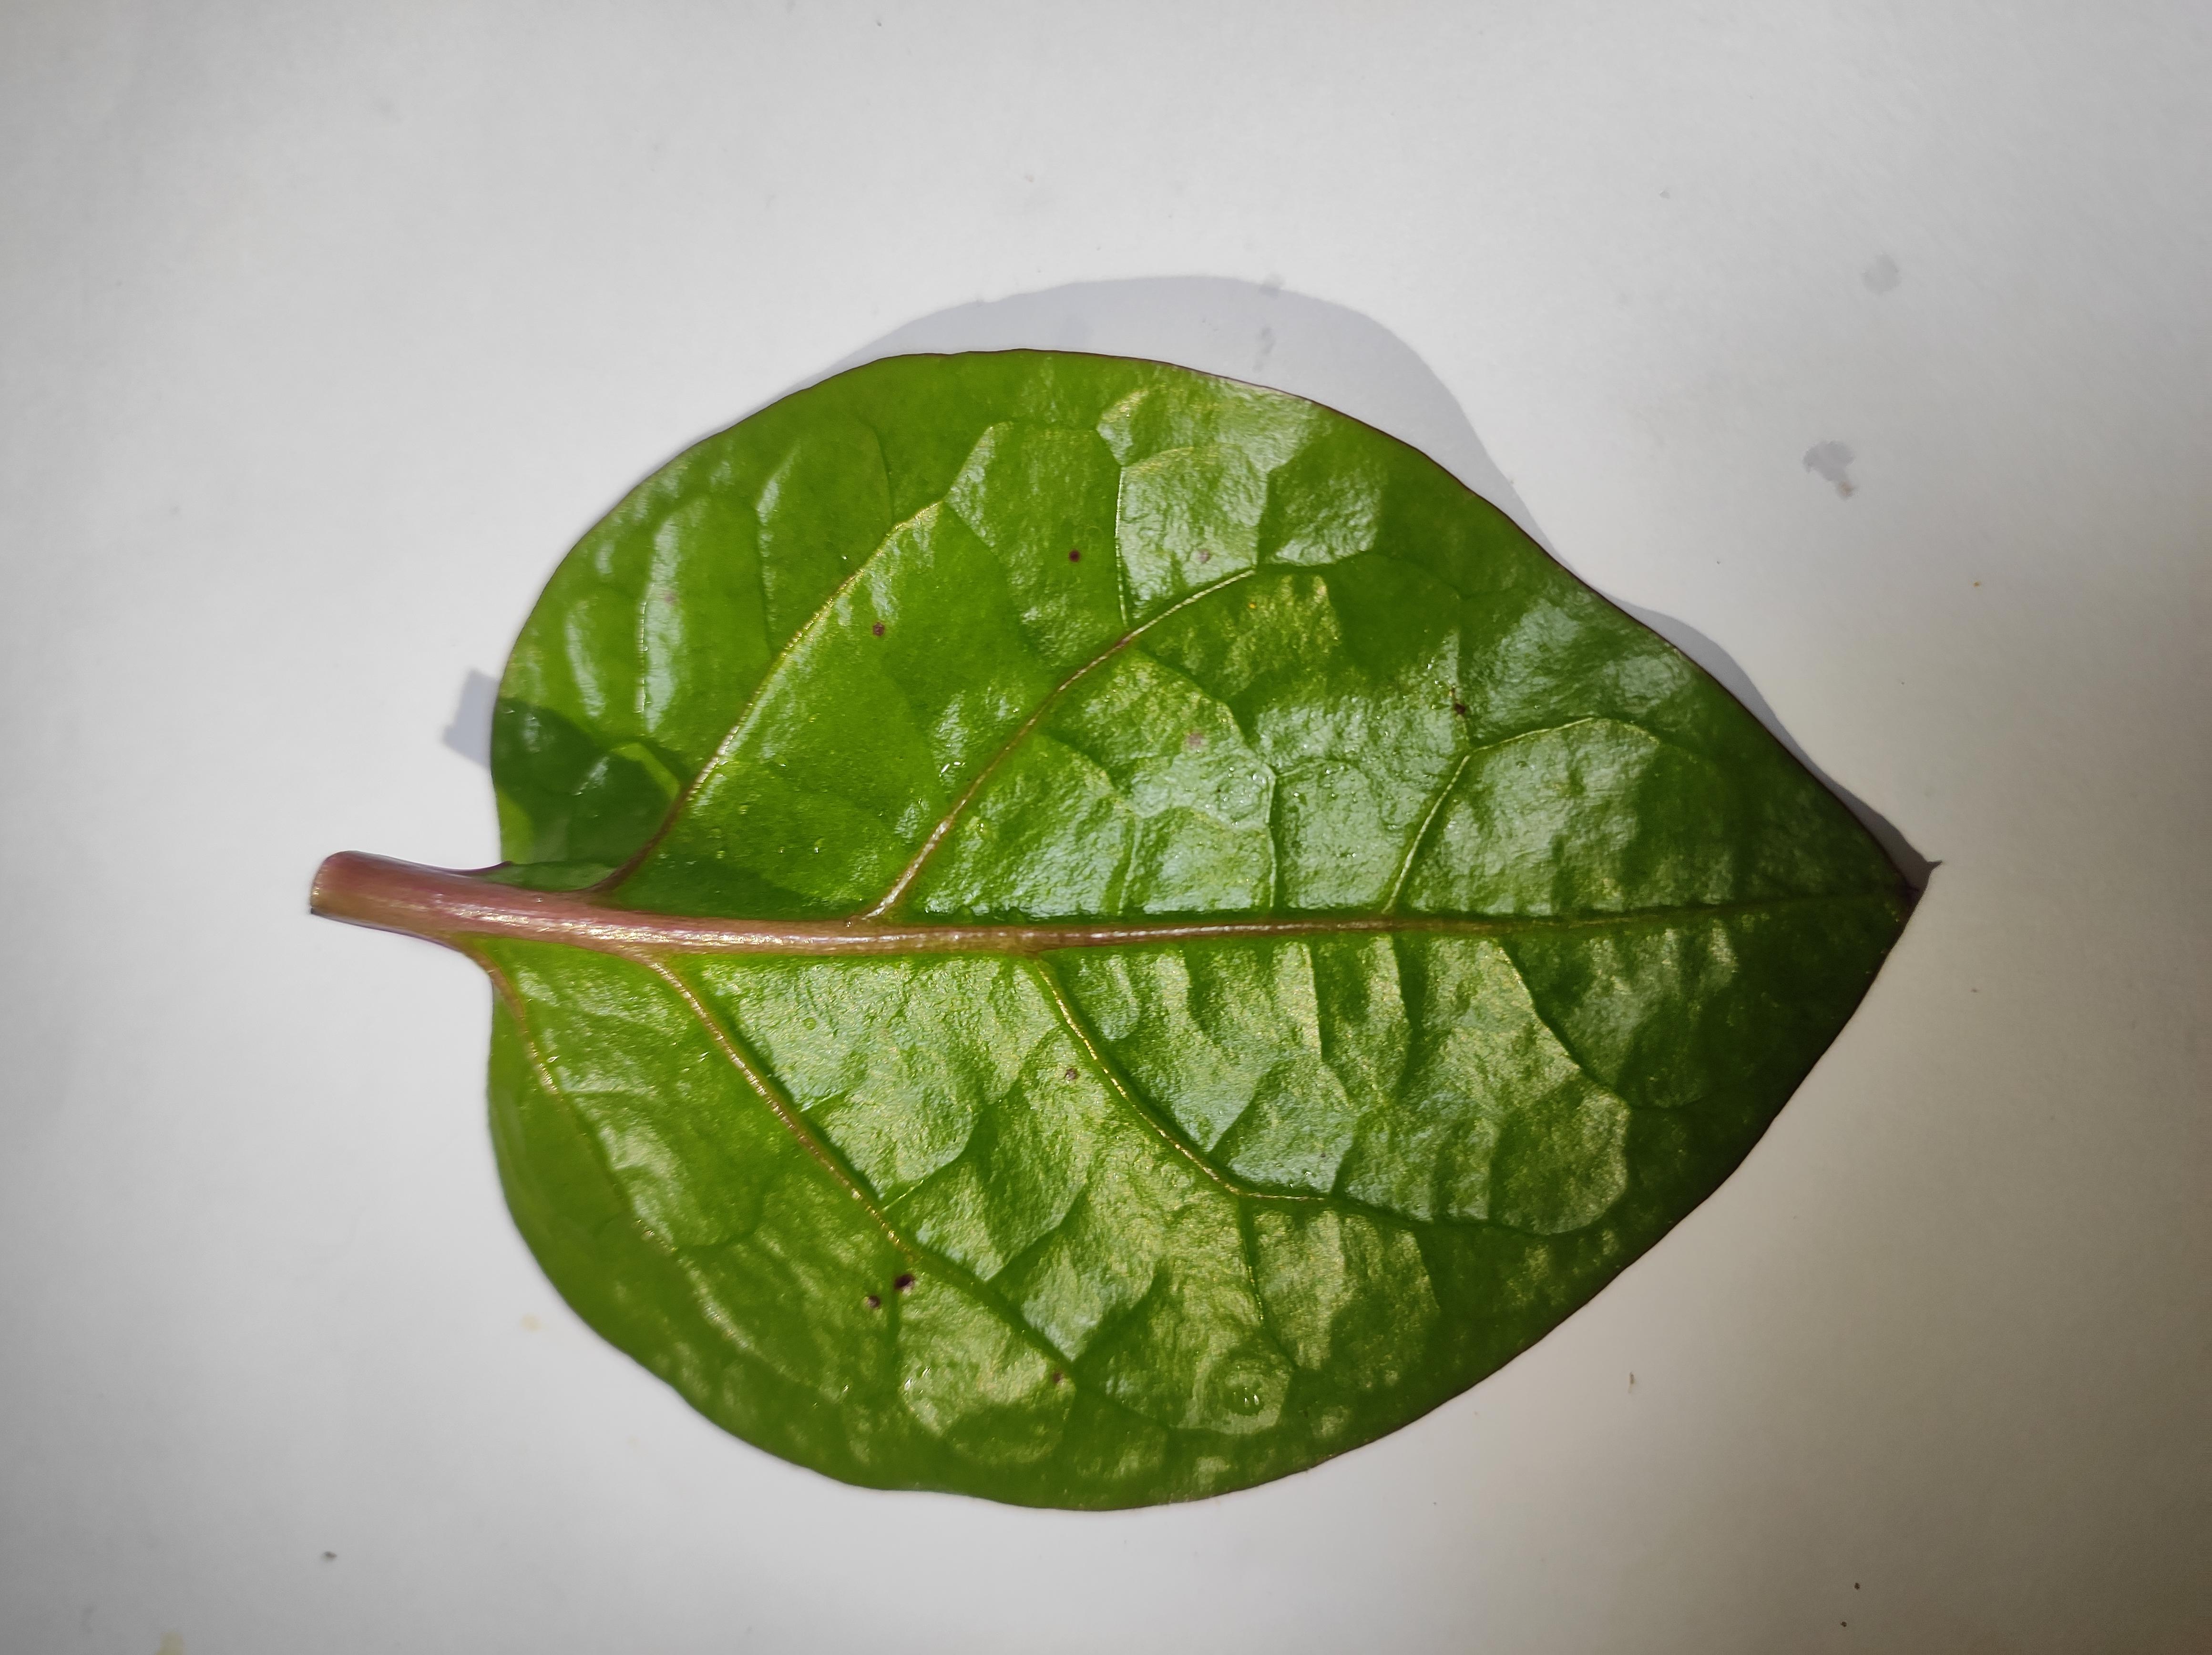
Label: healthy